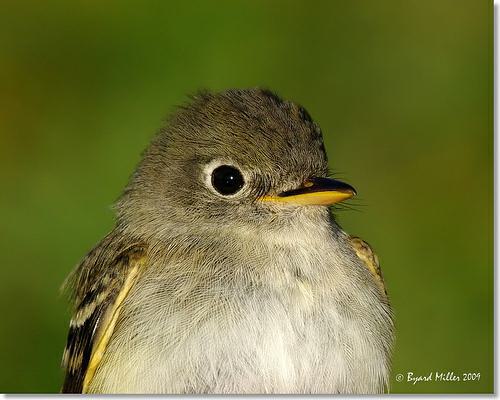
A photo of a least flycatcher